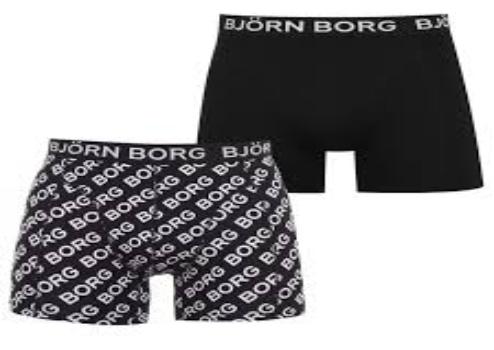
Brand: Bjorn Borg
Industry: Clothes